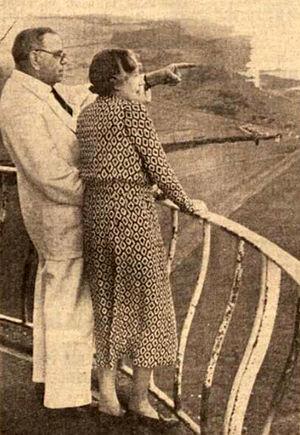
Le phare de Belle Tout est un phare désaffecté situé en haut de la falaise de Beachy Head dans le comté du Sussex de l'Est en Angleterre.